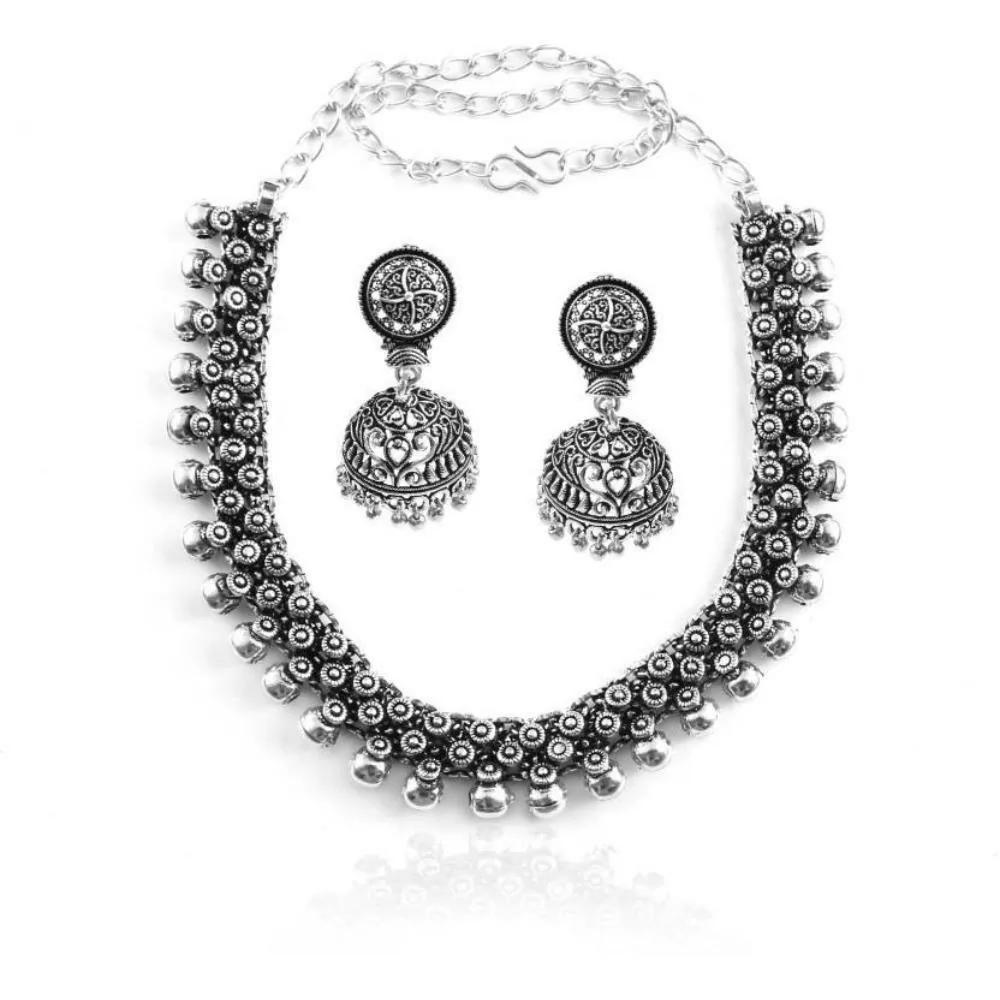
Royale Diva Premium Quality Designer Oxidized Stone Choker Set with a Touch of Elegant
Type: Necklaces
Brand: Royale Diva
Price: Rs. 350
 Introducing our Latest Collection Of Oxidised Choker Necklace Set, a true embodiment of rustic charm and timeless elegance. This Choker Necklace set With Jhumi Earrigs is meticulously crafted to bring a touch of bohemian allure to your jewelry collection.
Features: PACKAGE INCLUDES : 1 Pcs of Necklace 2 Pcs of Earrings , Size- One Size ,Best for Gifting and for personal Use, combine it with matching dress and be the limelight of every Occasion
Included: 1 Box